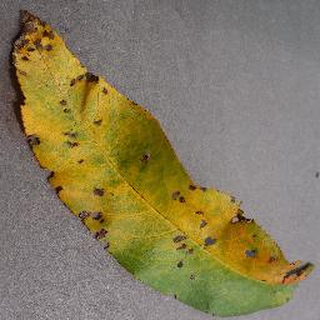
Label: peach_bacterial_spot